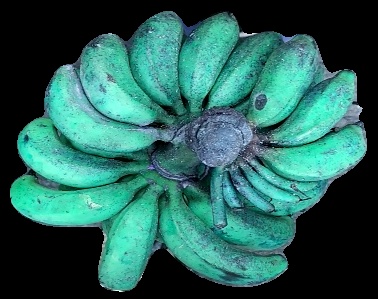
Variety: rasbale
Grade: grade3